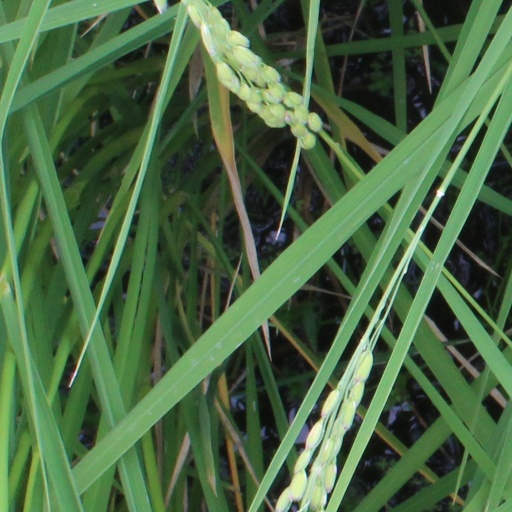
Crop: rice